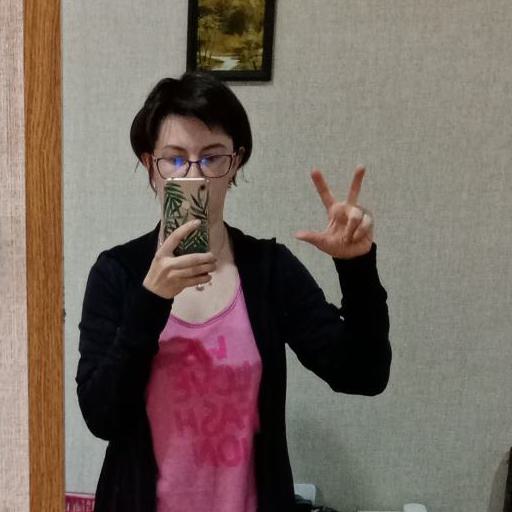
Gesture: no_gesture